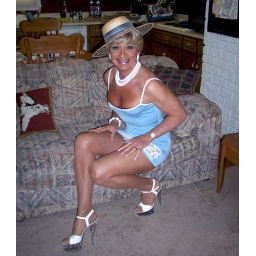
My Mama said, a girl looks more genteel in a hat